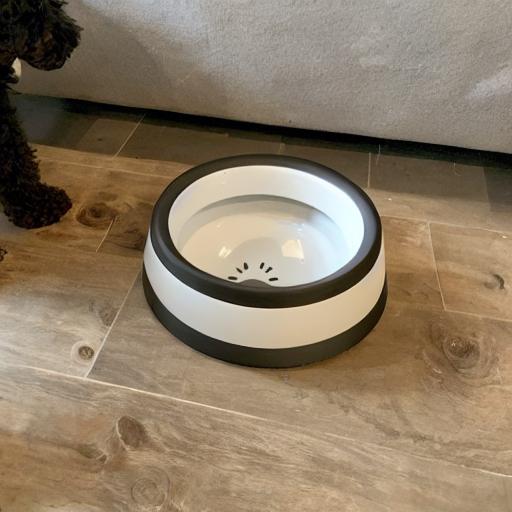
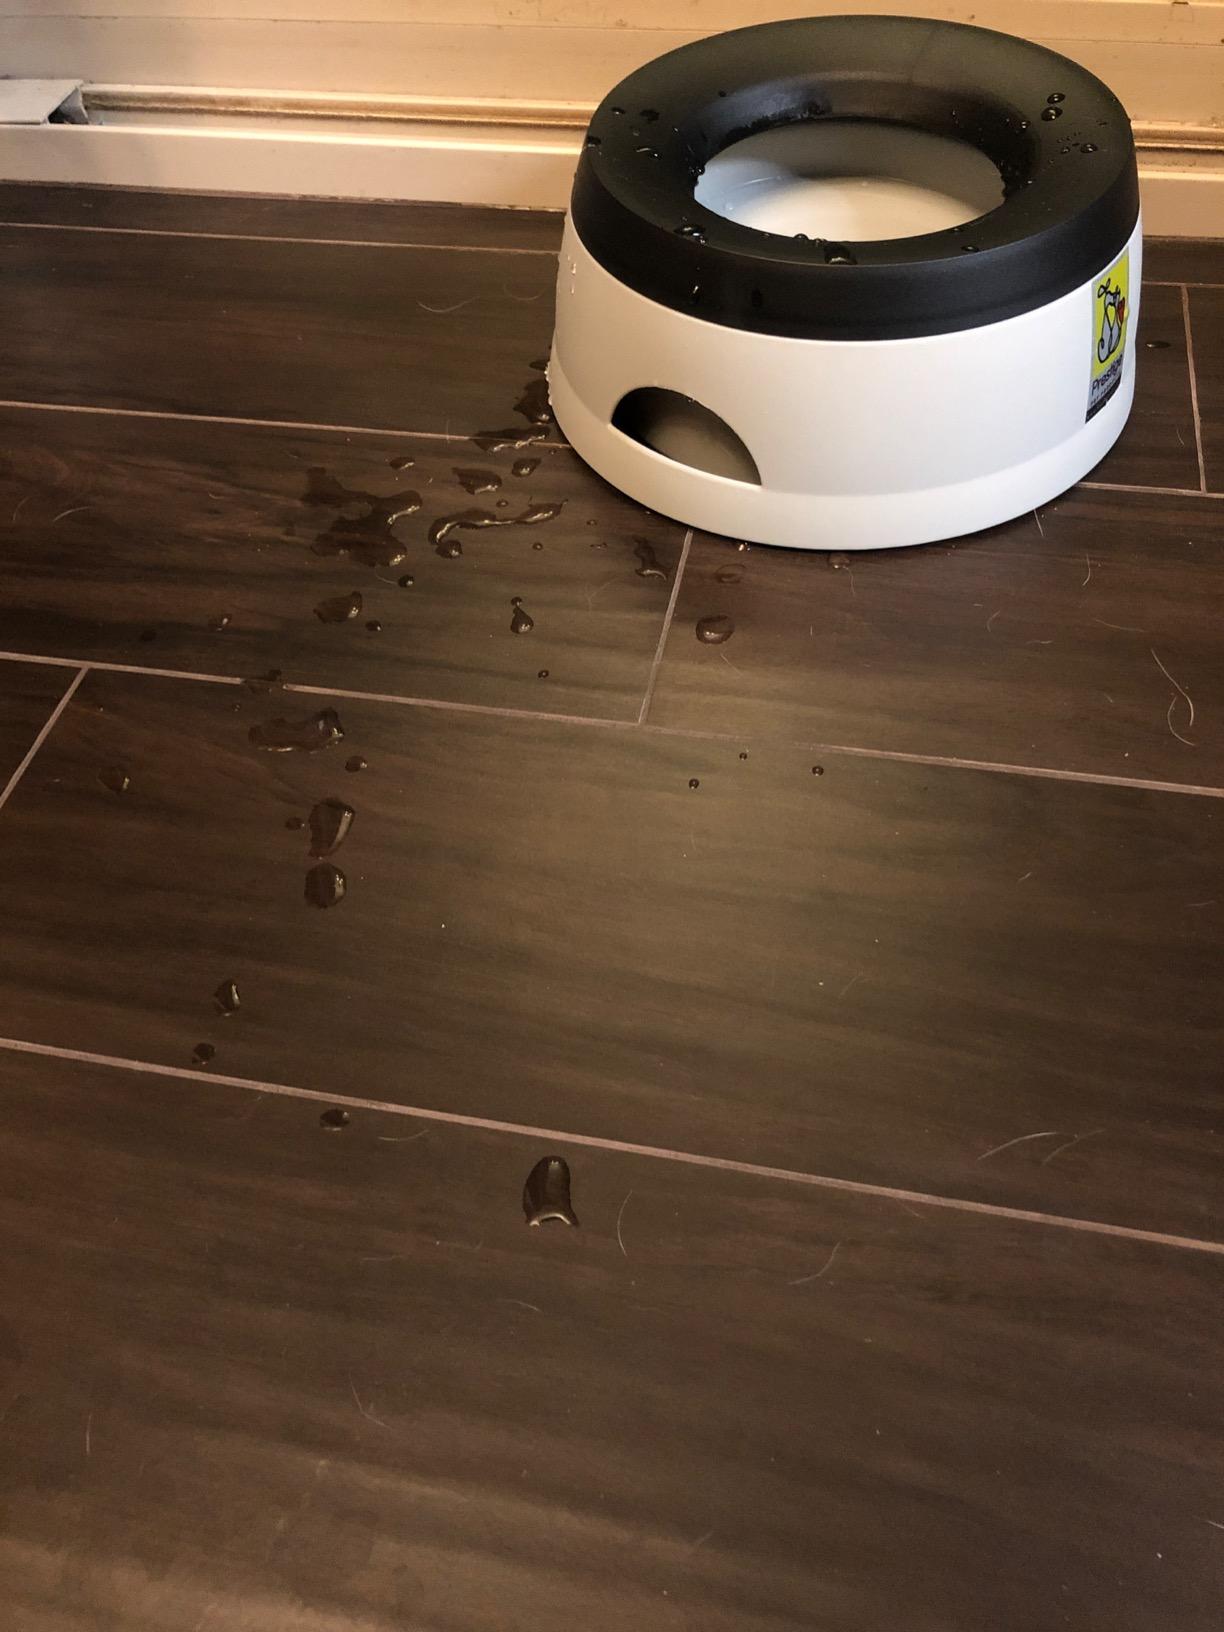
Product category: items_bowl
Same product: no